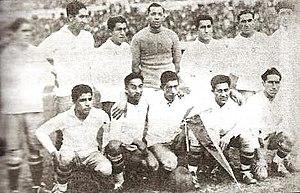
L'équipe du Chili de football est constituée par une sélection des meilleurs joueurs représentant le Chili en football masculin.
L'équipe du Chili de football est éliminée au premier de la coupe du monde de football de 1930.
Casimiro Torres Valdes était un footballeur chilien, qui jouait au poste de milieu de terrain.